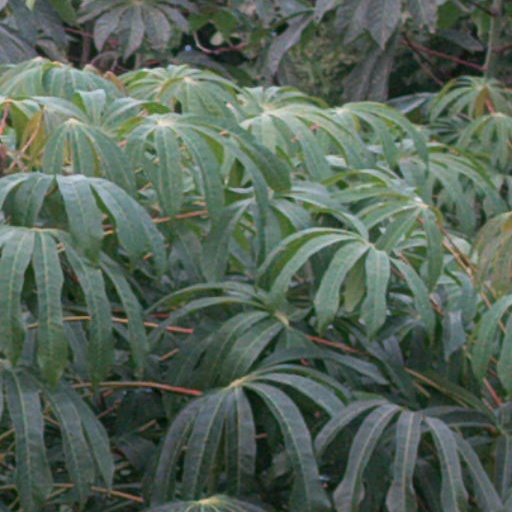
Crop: cassava